Franco-Ottoman alliance

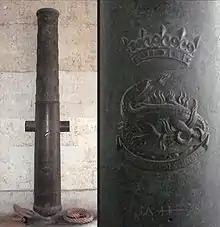
Grand culverin of Francis I, caliber: 140mm, length: 307cm, recovered at the time of the Invasion of Algiers in 1830. Musée de l'Armée, Paris.

In early 1542, Polin successfully negotiated the details of the alliance, with the Ottoman Empire promising to send 60,000 troops against the territories of the German king Ferdinand, as well as 150 galleys against Charles, while France promised to attack Flanders, harass the coasts of Spain with a naval force, and send 40 galleys to assist the Turks for operations in the Levant.